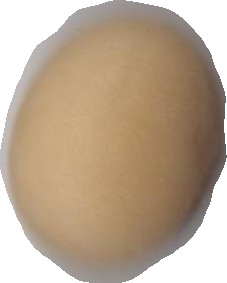
Variety: Anjasmoro